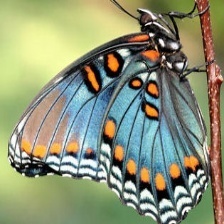
Species: RED SPOTTED PURPLE
Butterfly family (ImageNet category): admiral